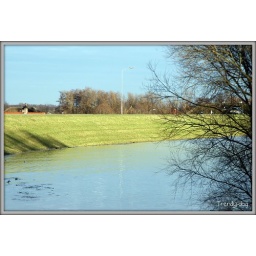
Het water staat hoog tegen de dijk.De lantaarnpaal schitterd in het water door de heerlijke zon vandaag.